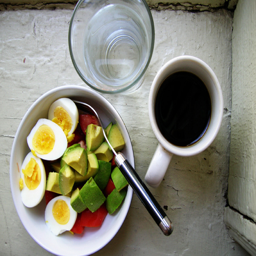
A bowl of food including two hard boiled eggs cut in half.
A plate of boiled eggs, avocados and tomatoes accompany cups of coffee and water.
A bowl filled with eggs and veggies next to a  cup of coffee.
a big bowl of fruit with some cups near by
a close up of a bowl of food